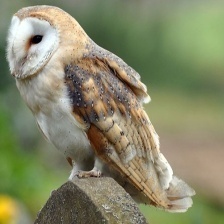
Species: BARN OWL
Scientific name: TYTO ALBA
ImageNet parent category: great_grey_owl